History of Celtic F.C. (1887–1994)

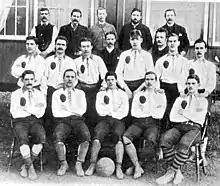
A team photo from the early days of the club in 1888, before the adoption of the now-famous hooped jerseys

On 28 May 1888, Celtic played their first official match against Rangers and won 5–2 in what was described as a "friendly encounter". Neil McCallum scored Celtic's first ever goal. The derby between the two rivals became inescapably linked with the slogan: the Old Firm. The actual origins of the term are unclear; some believe it relates to a newspaper comment made that the players in their first meeting got on so well that they appeared to be "old firm friends", whilst others believe it to be a cynical observation of the commercial benefits that the two clubs enjoyed as their rivalry grew.